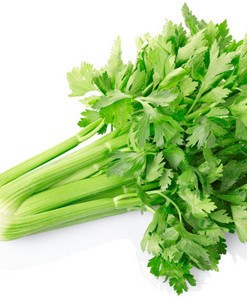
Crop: unknown
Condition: celery